Corby

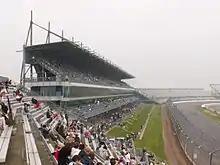
Rockingham Motor Speedway

Following a number of years when the town had no railway station, a new facility opened on 23 February 2009. East Midlands Railway runs half-hourly services to London St Pancras via and . The route to London was converted to electric traction in May 2021. There is also a limited peak time service running north to , , and .